Metal-ligand cooperativity

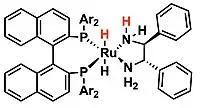
Ruthenium diphosphine diamine complex

MLC is most broadly used with M-NH systems. Nyori and others have developed an extensive library of diamine ligands which serve in hydrogenation reactions, following the general outer sphere mechanism illustrated above. These systems are typically ruthenium complexes containing phosphine ligands as the spectator ligands. Many of these diphosphine ligands, such as BINAP, contain arene rings and impart chirality from atropisomerism; the rigidity of the phosphene ligands can impart chirality on prochiral substrates with high fidelity, allowing for asymmetric hydrogenation. Reactivity of metal complexes used in MLC can be tuned greatly by the use of different diphosphine spectator ligands.